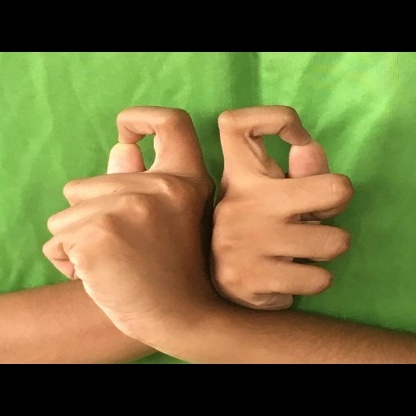
Mudra: Berunda